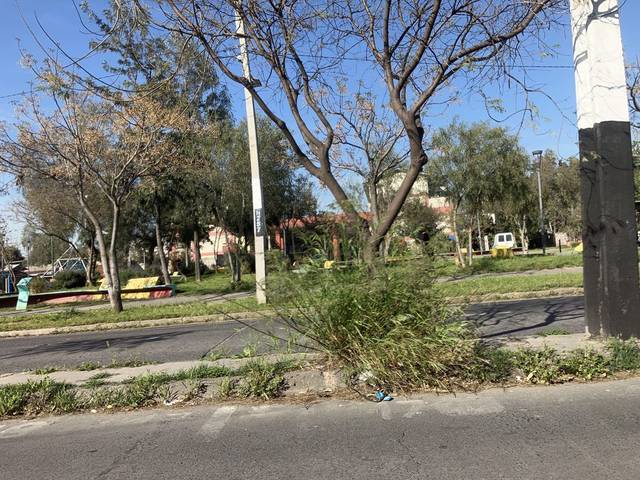
Region: Chile
Coordinates: -33.493, -70.668